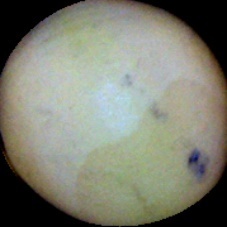
Label: Immature